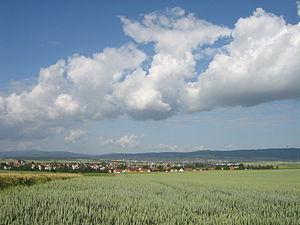
Wöllstadt est une municipalité allemande située dans le land de la Hesse et l'arrondissement de Wetterau.